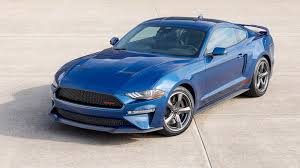
Vehicle type: Cars